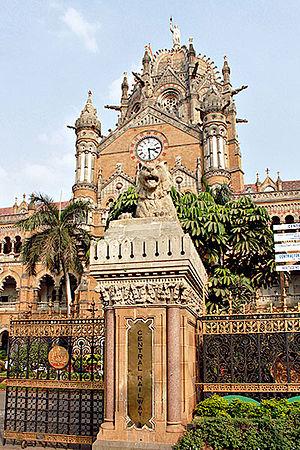
Cet article recense les sites inscrits au patrimoine mondial en Inde.